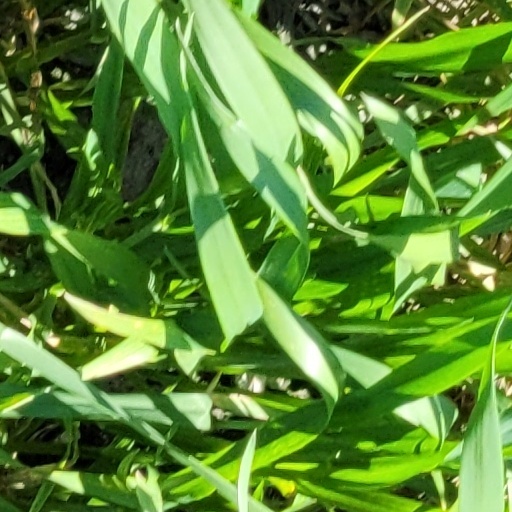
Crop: wheat